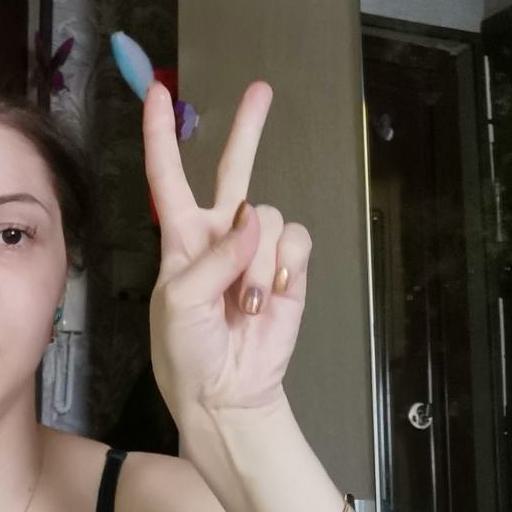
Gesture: peace